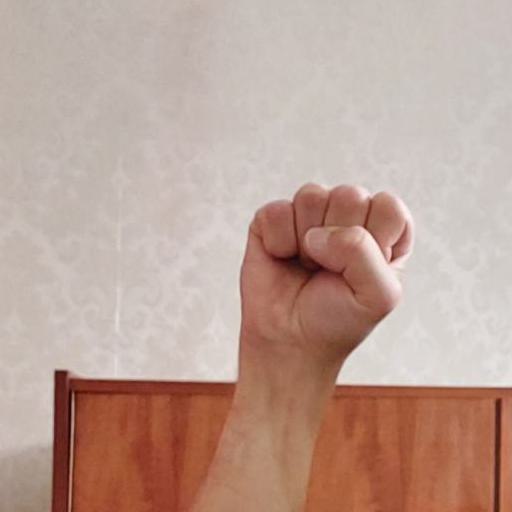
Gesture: fist